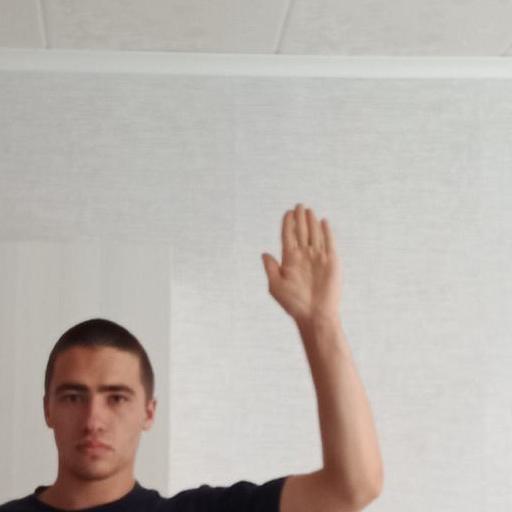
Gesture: stop